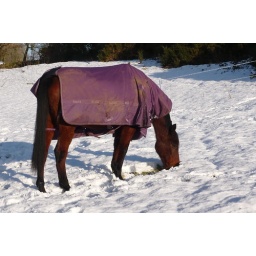
So there is some grass under all this white stuff